Livonian Crusade

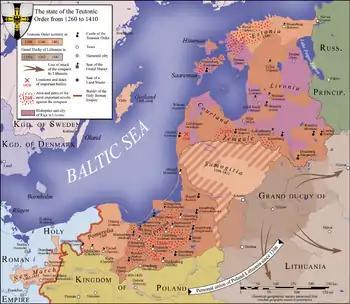
Territories controlled by the Teutonic Order in 1410

In 1227 the Livonian Brothers of the Sword conquered all Danish territories in Northern Estonia. After the Battle of Saule the surviving members of the Brothers of the Sword merged into the Teutonic Order of Prussia in 1237 and became known as Livonian Order. On 7 June 1238, by the Treaty of Stensby, the Teutonic knights returned the Duchy of Estonia to Valdemar II, until in 1346, after St. George's Night Uprising, the lands were sold back to the order and became part of the Ordensstaat.